Mar y Sol Pop Festival

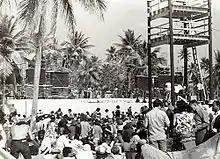
The opener of the festival was local jazz group "Rubber Band"

These are the performers for which there is evidence (audio, photos or multiple witnesses) that they did play at the festival: